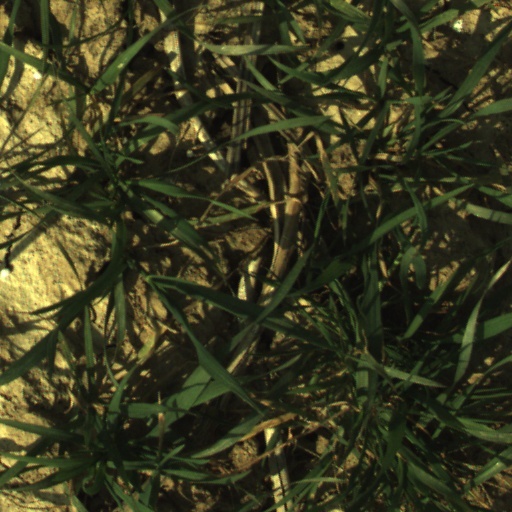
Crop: wheat